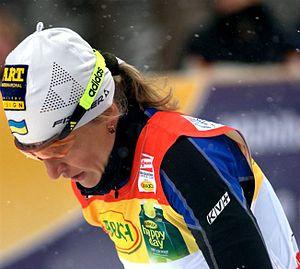
Valentina Shevchenko ou Valentina Chevtchenko, née le 2 octobre 1975 à Tchernihiv, est une fondeuse ukrainienne active depuis 1994.